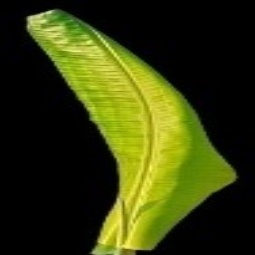
Label: Sulphur